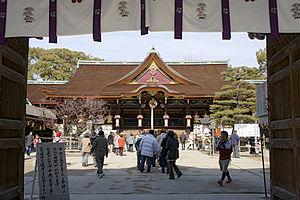
Le nombre de sanctuaires shinto au Japon est estimé aujourd'hui à plus de 150 000. Les sanctuaires à structure unique sont les plus communs. Les bâtiments des sanctuaires peuvent également compter des oratoires, des salles de purification, des salles d'offrandes appelées heiden, une salle de danse, des lanternes de pierre ou de fer, des murs ou des clôtures, des toriis et autres édifices. Le terme « trésor national » est utilisé au Japon pour désigner les biens culturels importants les plus précieux depuis 1897.